Wilhelm, Prince of Albania

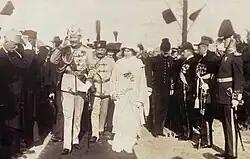
Prince William and his wife Princess Sophie arriving in Durrës on 7 March 1914

On 7 February 1914, William let the Great Powers know that he would accept the throne. On 21 February 1914 a delegation of Albanian notables led by Essad Pasha Toptani and Arbëreshë ones (headed by Luigi Baffa and Vincenzo Baffa Trasci), made a formal request, which he accepted thereby becoming "By the grace of the powers and the will of the people the Prince (Mbret) of Albania". One month after accepting the throne on 7 March, he arrived in his provisional capital of Durrës and started to organise his government, appointing Turhan Pasha Përmeti to form the first Albanian cabinet. This first cabinet was dominated by aristocrats, with prince Essad Pasha Toptani as minister of defence and foreign affairs, prince Gjergj Adhamidhi bej Frashëri as minister of finances, and prince Aziz Pasha Vrioni as minister of agriculture.